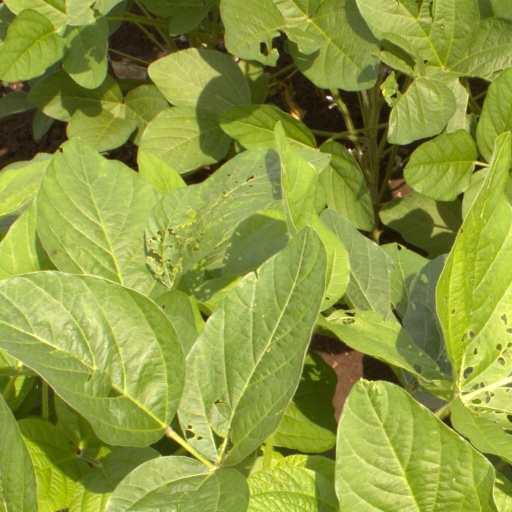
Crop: soybean